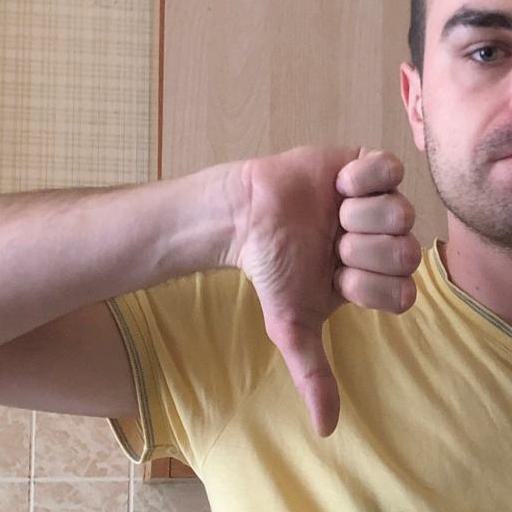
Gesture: dislike